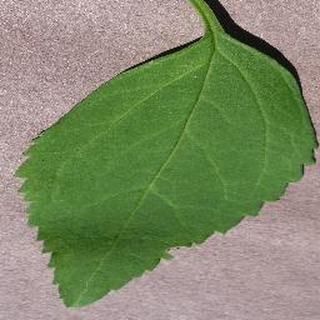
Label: healthy_cherry